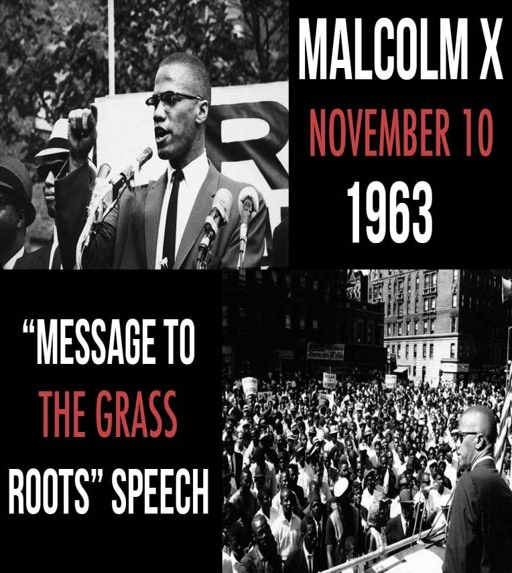
in this project , i learned how to use type , alignment and contrast and incorporate images with the text .